Annunciation (Orazio Gentileschi, 1600)

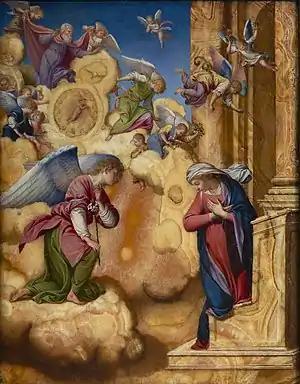
"Annunciation" (c. 1600-1605) by Orazio Gentileschi

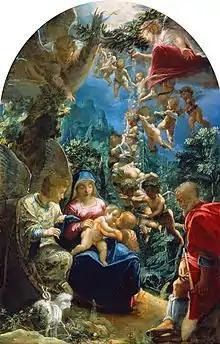
"Holy Family with St John the Baptist and Angels" (1599), Adam Elsheimer, oil on copper, Gemäldegalerie, Berlin.

Annunciation is an oil on alabaster painting by Orazio Gentileschi, from "c." 1600-1605, later mounted on slate. Produced in Rome for an unknown private commissioner, it is now in Álvaro Saieh and Ana Guzmán's residence as part of the Alana collection in Newark, Delaware, USA.